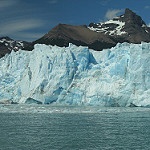
Scene: Outdoor